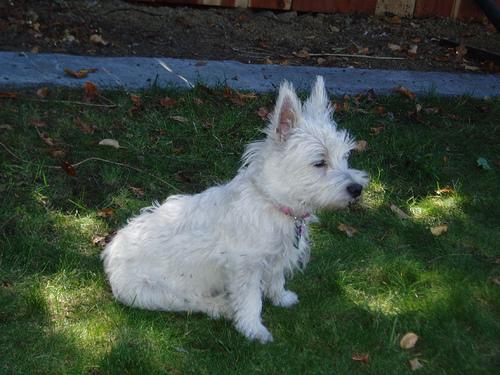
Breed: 209-n000040-West_Highland_white_terrier